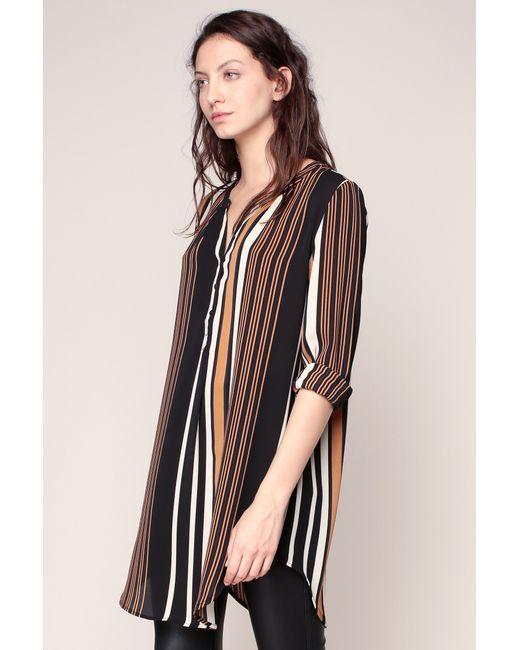
Damen gestreiftes Slim-T-Shirt mit V-Ausschnitt lässig